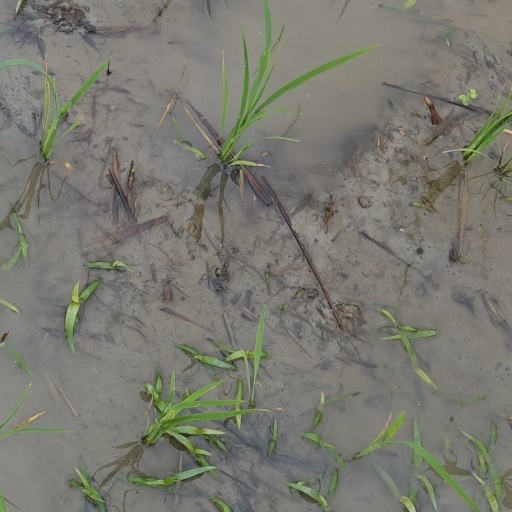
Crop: rice